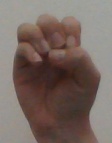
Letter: ha